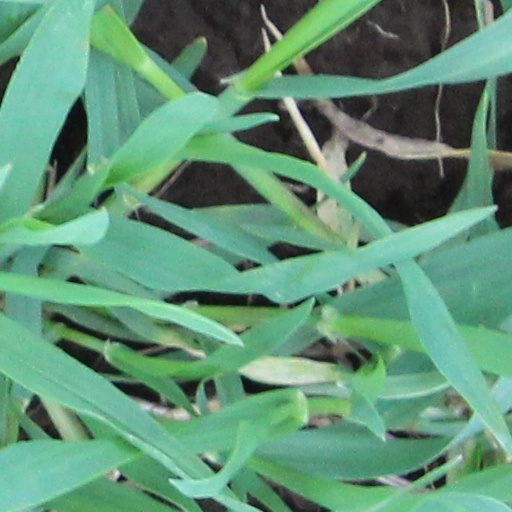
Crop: wheat